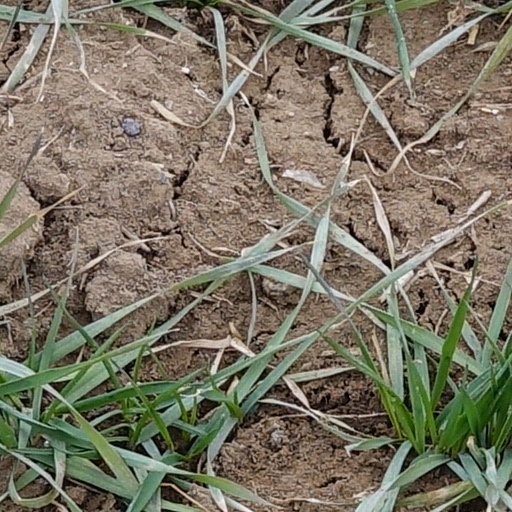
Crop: wheat